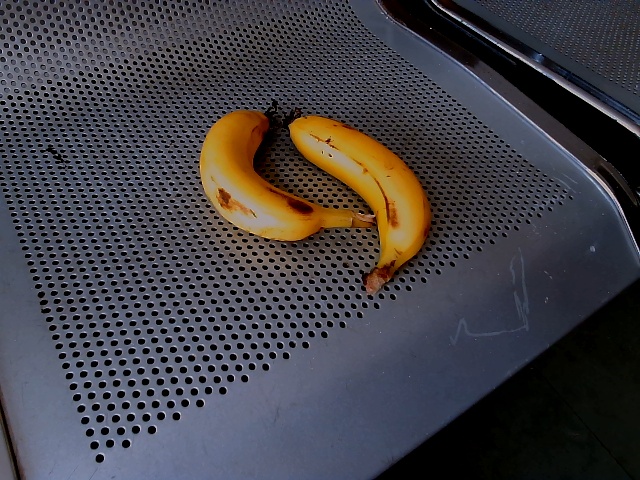
Label: Ripe_Banana